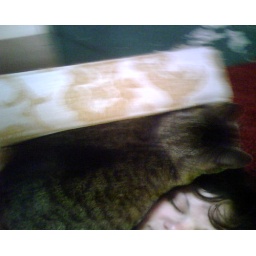
i took a nap on the couch and woke up with a kitty friend and a kink in my neck.